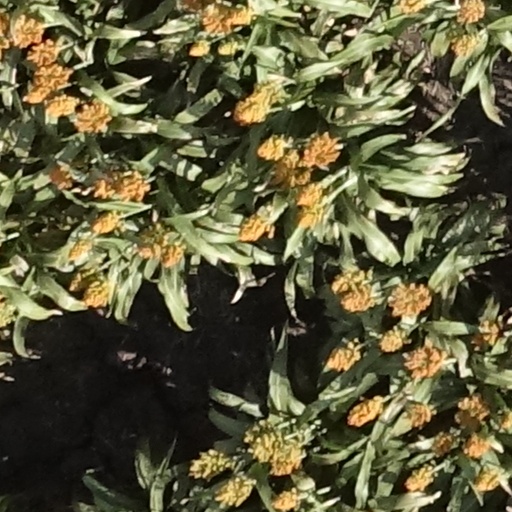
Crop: sorghum